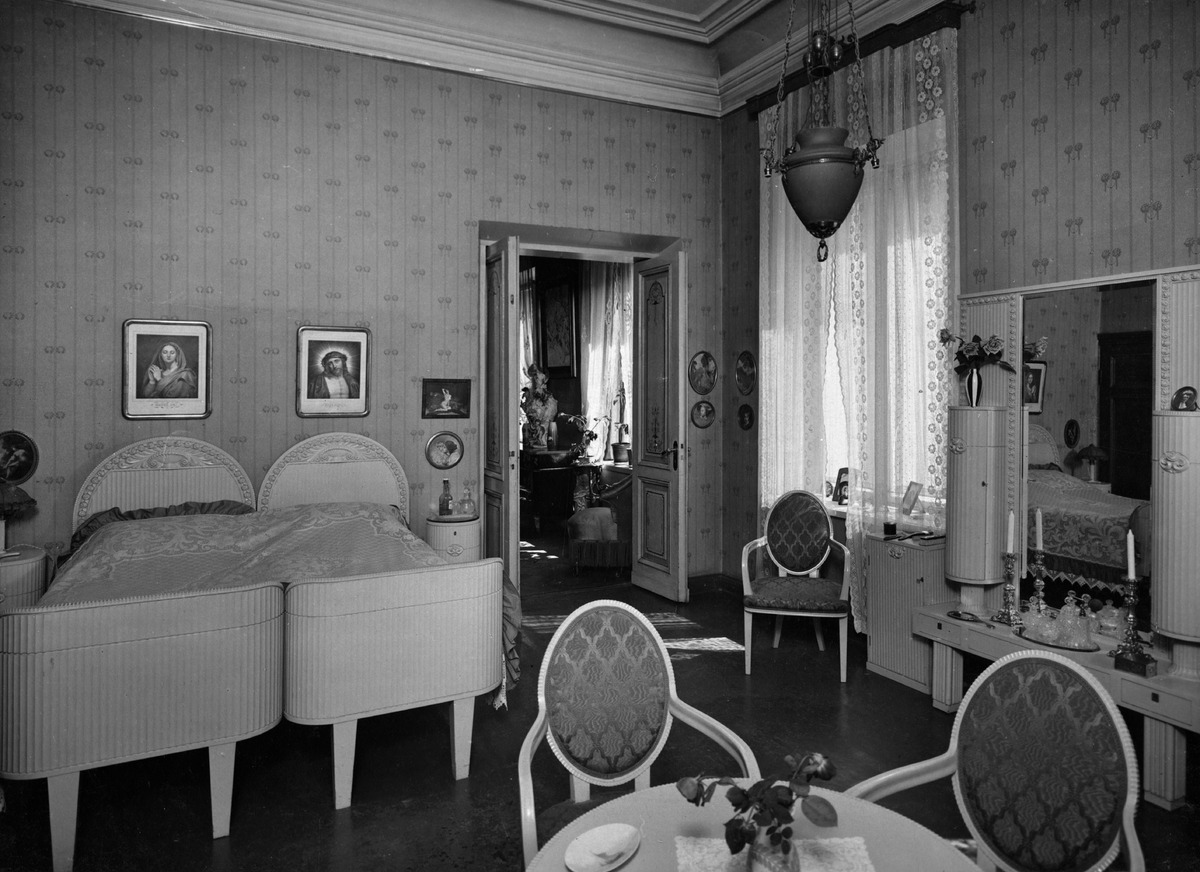
Kenraalikuvernöörin talo Smolna, , Eteläesplanadi 6, makuuhuone, nyk
sisällön kuvaus: Kenraalikuvernöörin talo Smolna, , Eteläesplanadi 6, makuuhuone, nyk. Valtioneuvoston juhlahuoneisto. mustavalkoinen
Kuvaaja: Sundström, Eric, valokuvaaja
Ajankohta: kuvausaika 1914-1917
Paikka: Suomi, Uusimaa, Helsinki, Kaartinkaupunki Helsinki, Eteläesplanadi 6